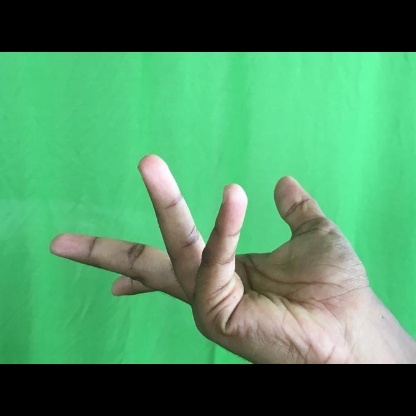
Mudra: Alapadmam